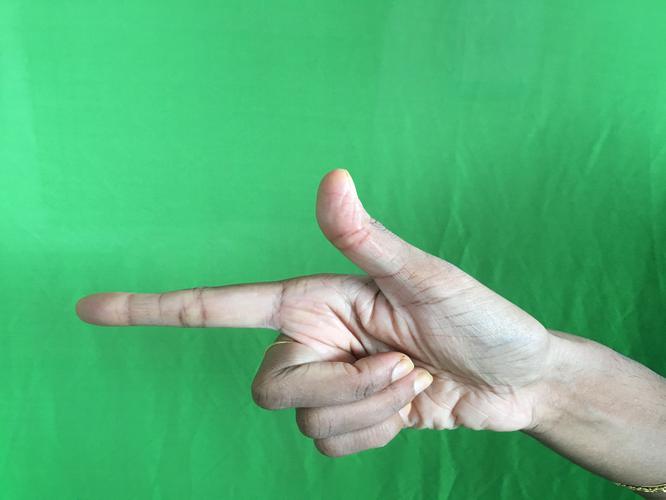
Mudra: Chandrakala
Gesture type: single_hand